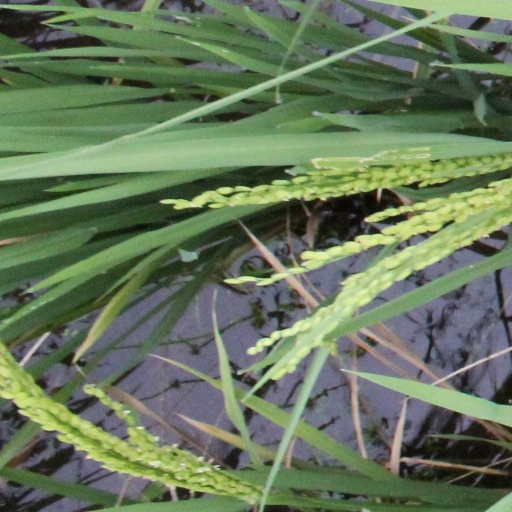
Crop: rice